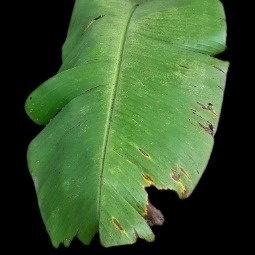
Label: Potassium